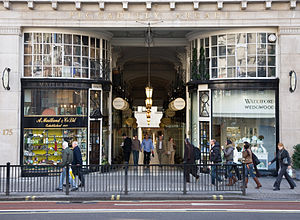
Piccadilly Arcade
Piccadilly Arcade set fra Piccadilly.
Piccadilly Arcade er en arkade, der går mellem Piccadilly og Jermyn Street i det centrale London. Arkaden blev åbnet i 1909 og blev designet Thrale Jell. Det er en fredet bygning.